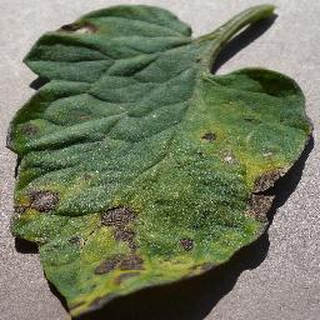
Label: tomato_early_blight